Ukrainian speculative fiction

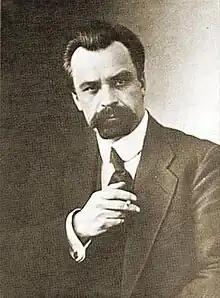
Volodymyr Vynnychenko

As in many other countries, the history of Ukrainian science fiction and fantasy goes back to the beginning of the 20th century, although it draws inspirations from earlier works. The first speculative fiction books created by authors from Ukraine were Ivan Kotlyarevskyi's a novel in verse "Eneida" in Ukrainian (1798) and Yan Pototsky's novel "The Manuscript Found in Saragossa" (1804) in Latin. Among those are fantasy & horror works of Orest Somiv and Nikolai Gogol or magic motifs in the poetry of the 19th-century Ukrainian poet Lesya Ukrainka. Over the next century, Ukrainian works would be inspired both by the Russian and Western science fiction and fantasy literature. One of early major influences on Ukrainian speculative fiction would be Kurd Lasswitz ("the father of German science fiction"), whose novel "Two Planets" was translated to Russian in 1903 (many years before it was translated to English.